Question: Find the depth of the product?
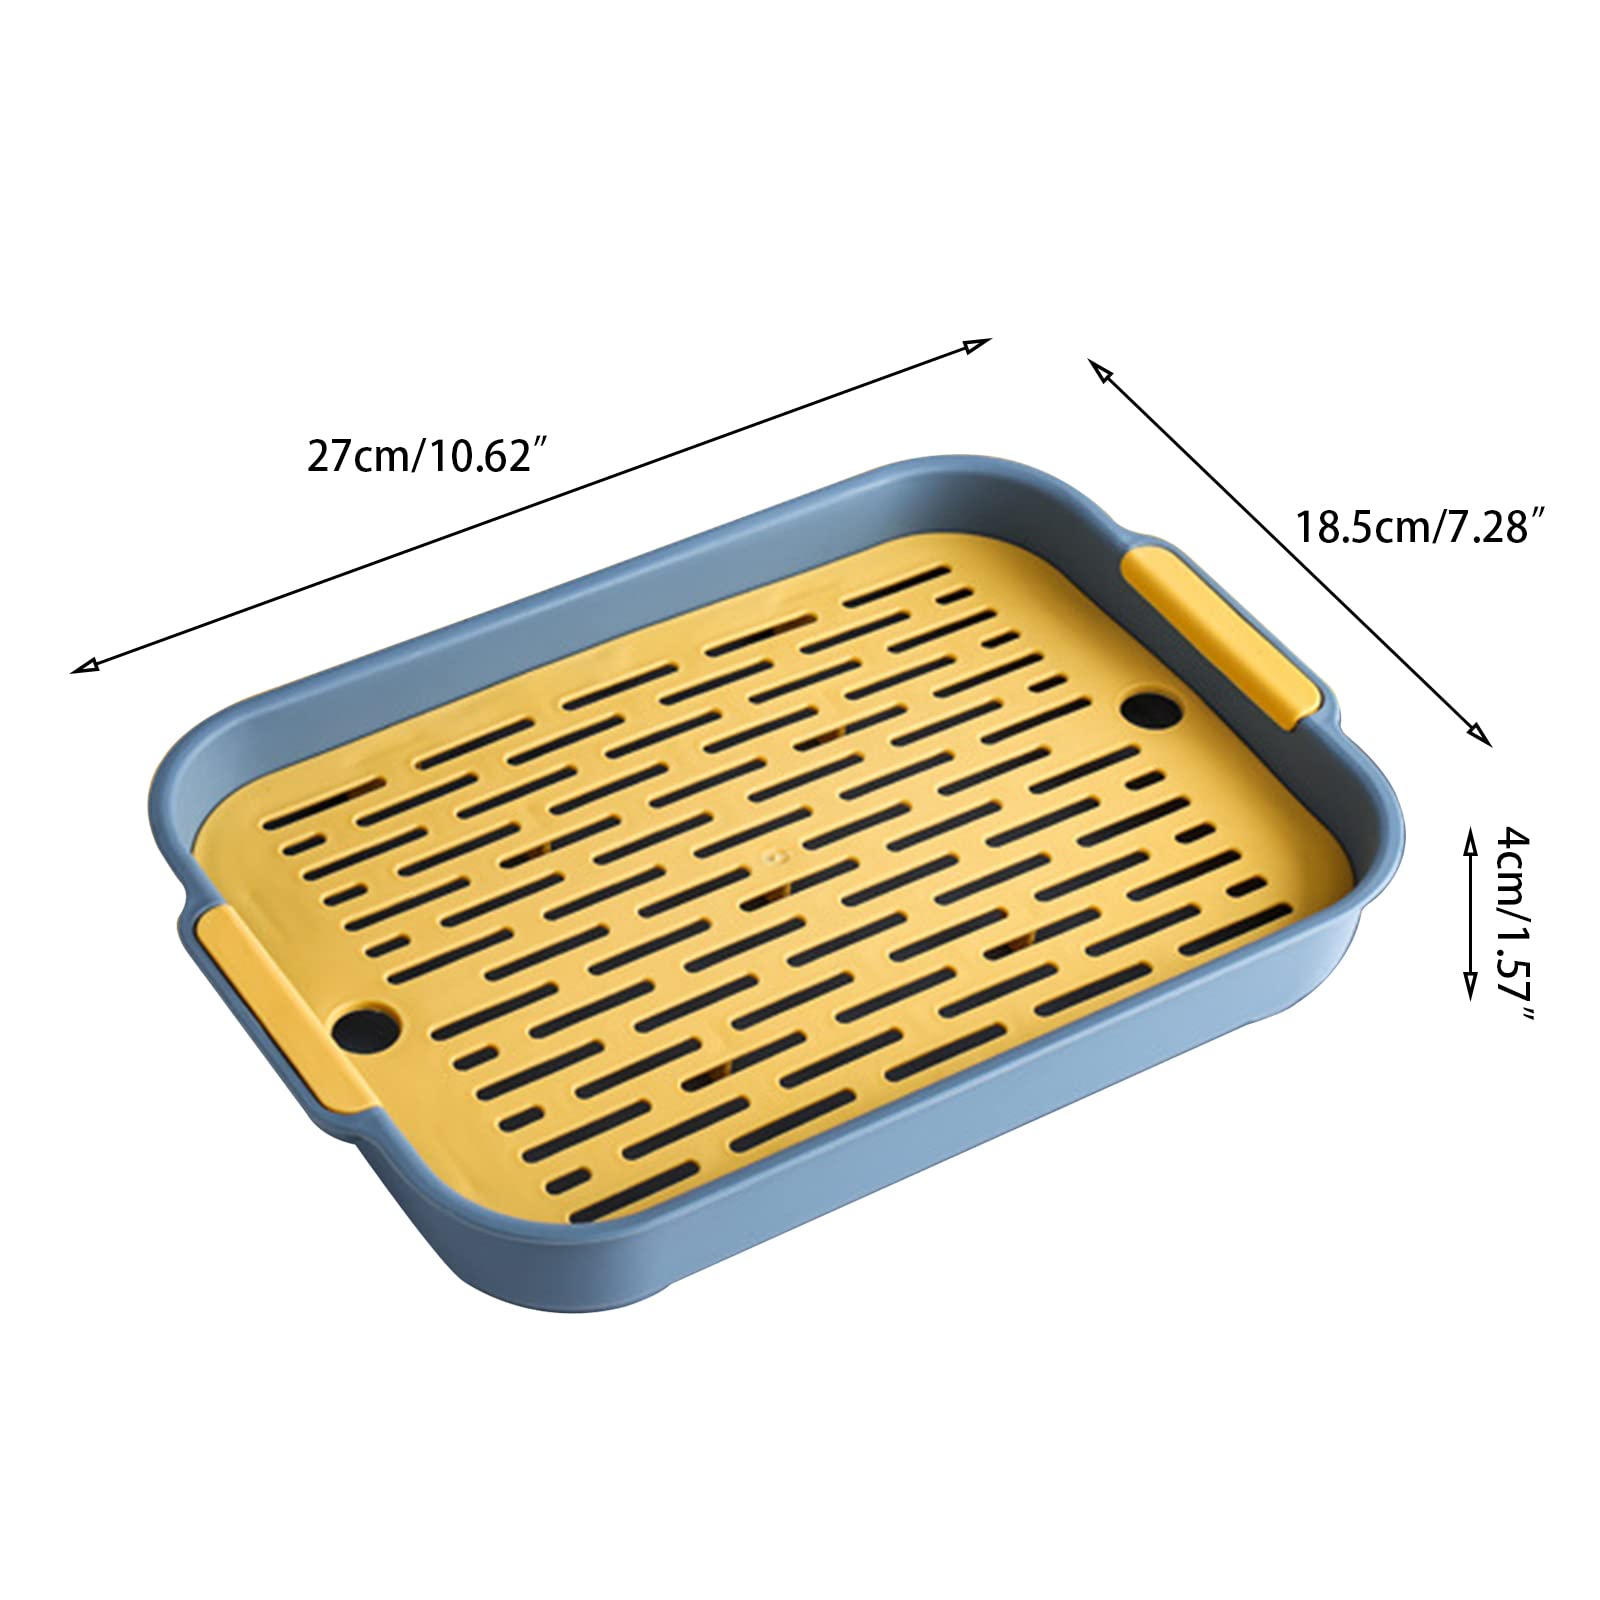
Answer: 27.0 centimetre